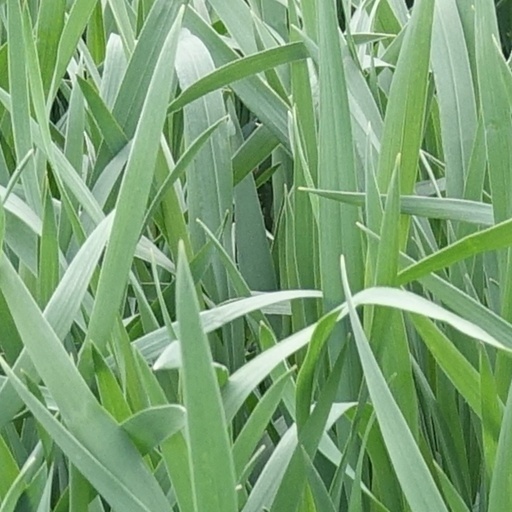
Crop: wheat